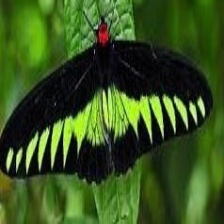
Species: BROOKES BIRDWING